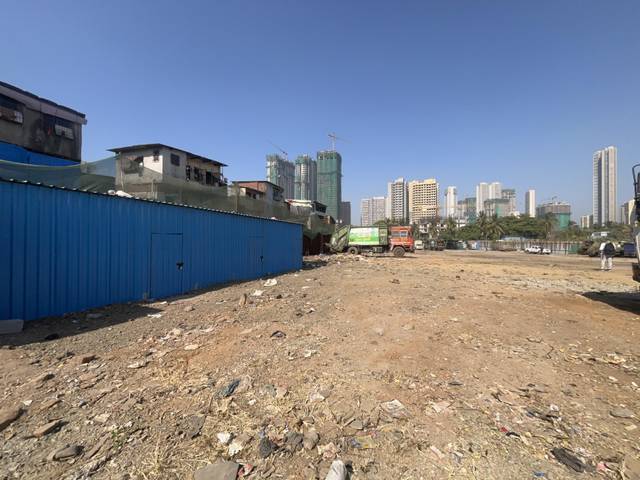
Region: India
Coordinates: 19.198, 72.829